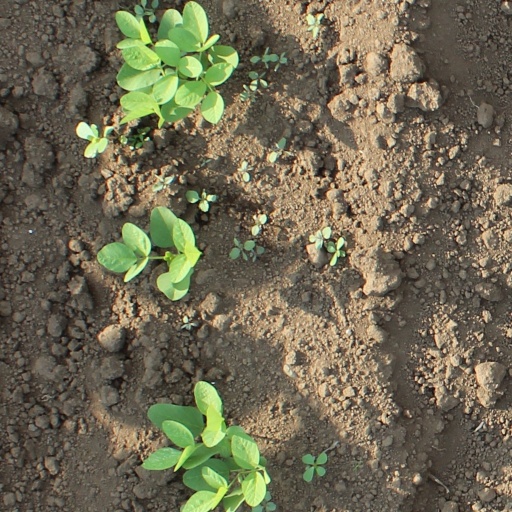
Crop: soybean